Camerata Trajectina

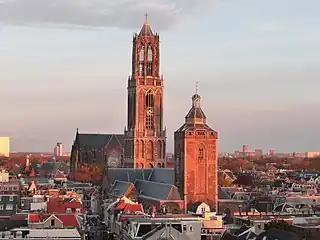

Camerata Trajectina is a Dutch early music ensemble (in English, the word, "camerata," generally means a choir or small chamber orchestra).